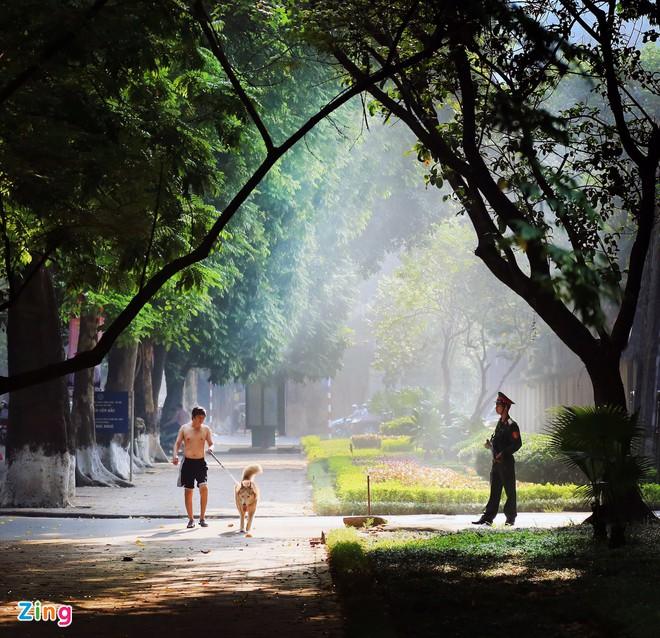
có một đồng chí công an đang đứng gần một cái cây cổ thụ bên đường